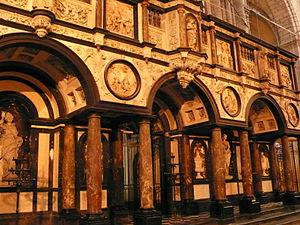
Tournai, Cathédrale, Lettner
L'histoire de la Wallonie peut être divisée en trois chapitres :